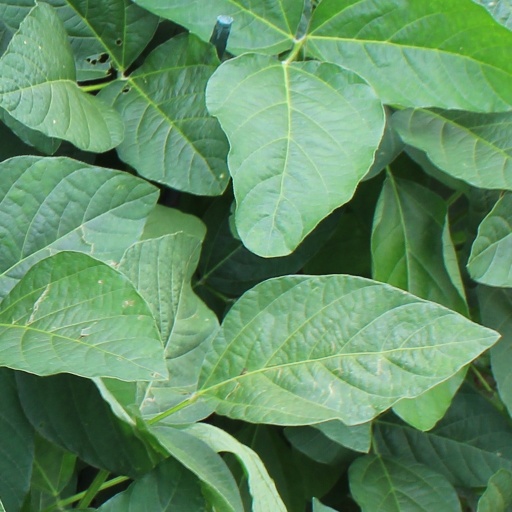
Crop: soybean